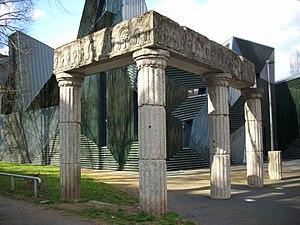
La grande synagogue de Mayence a été construite en 1912 et comme la majorité des synagogues en Allemagne, elle sera détruite par les nazis en 1938.